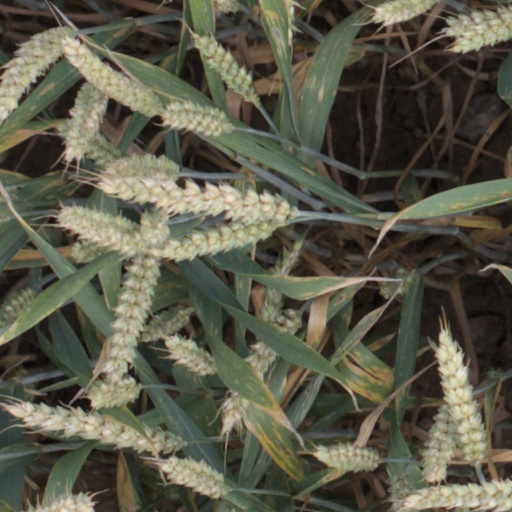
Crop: wheat